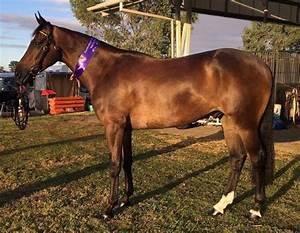
horse